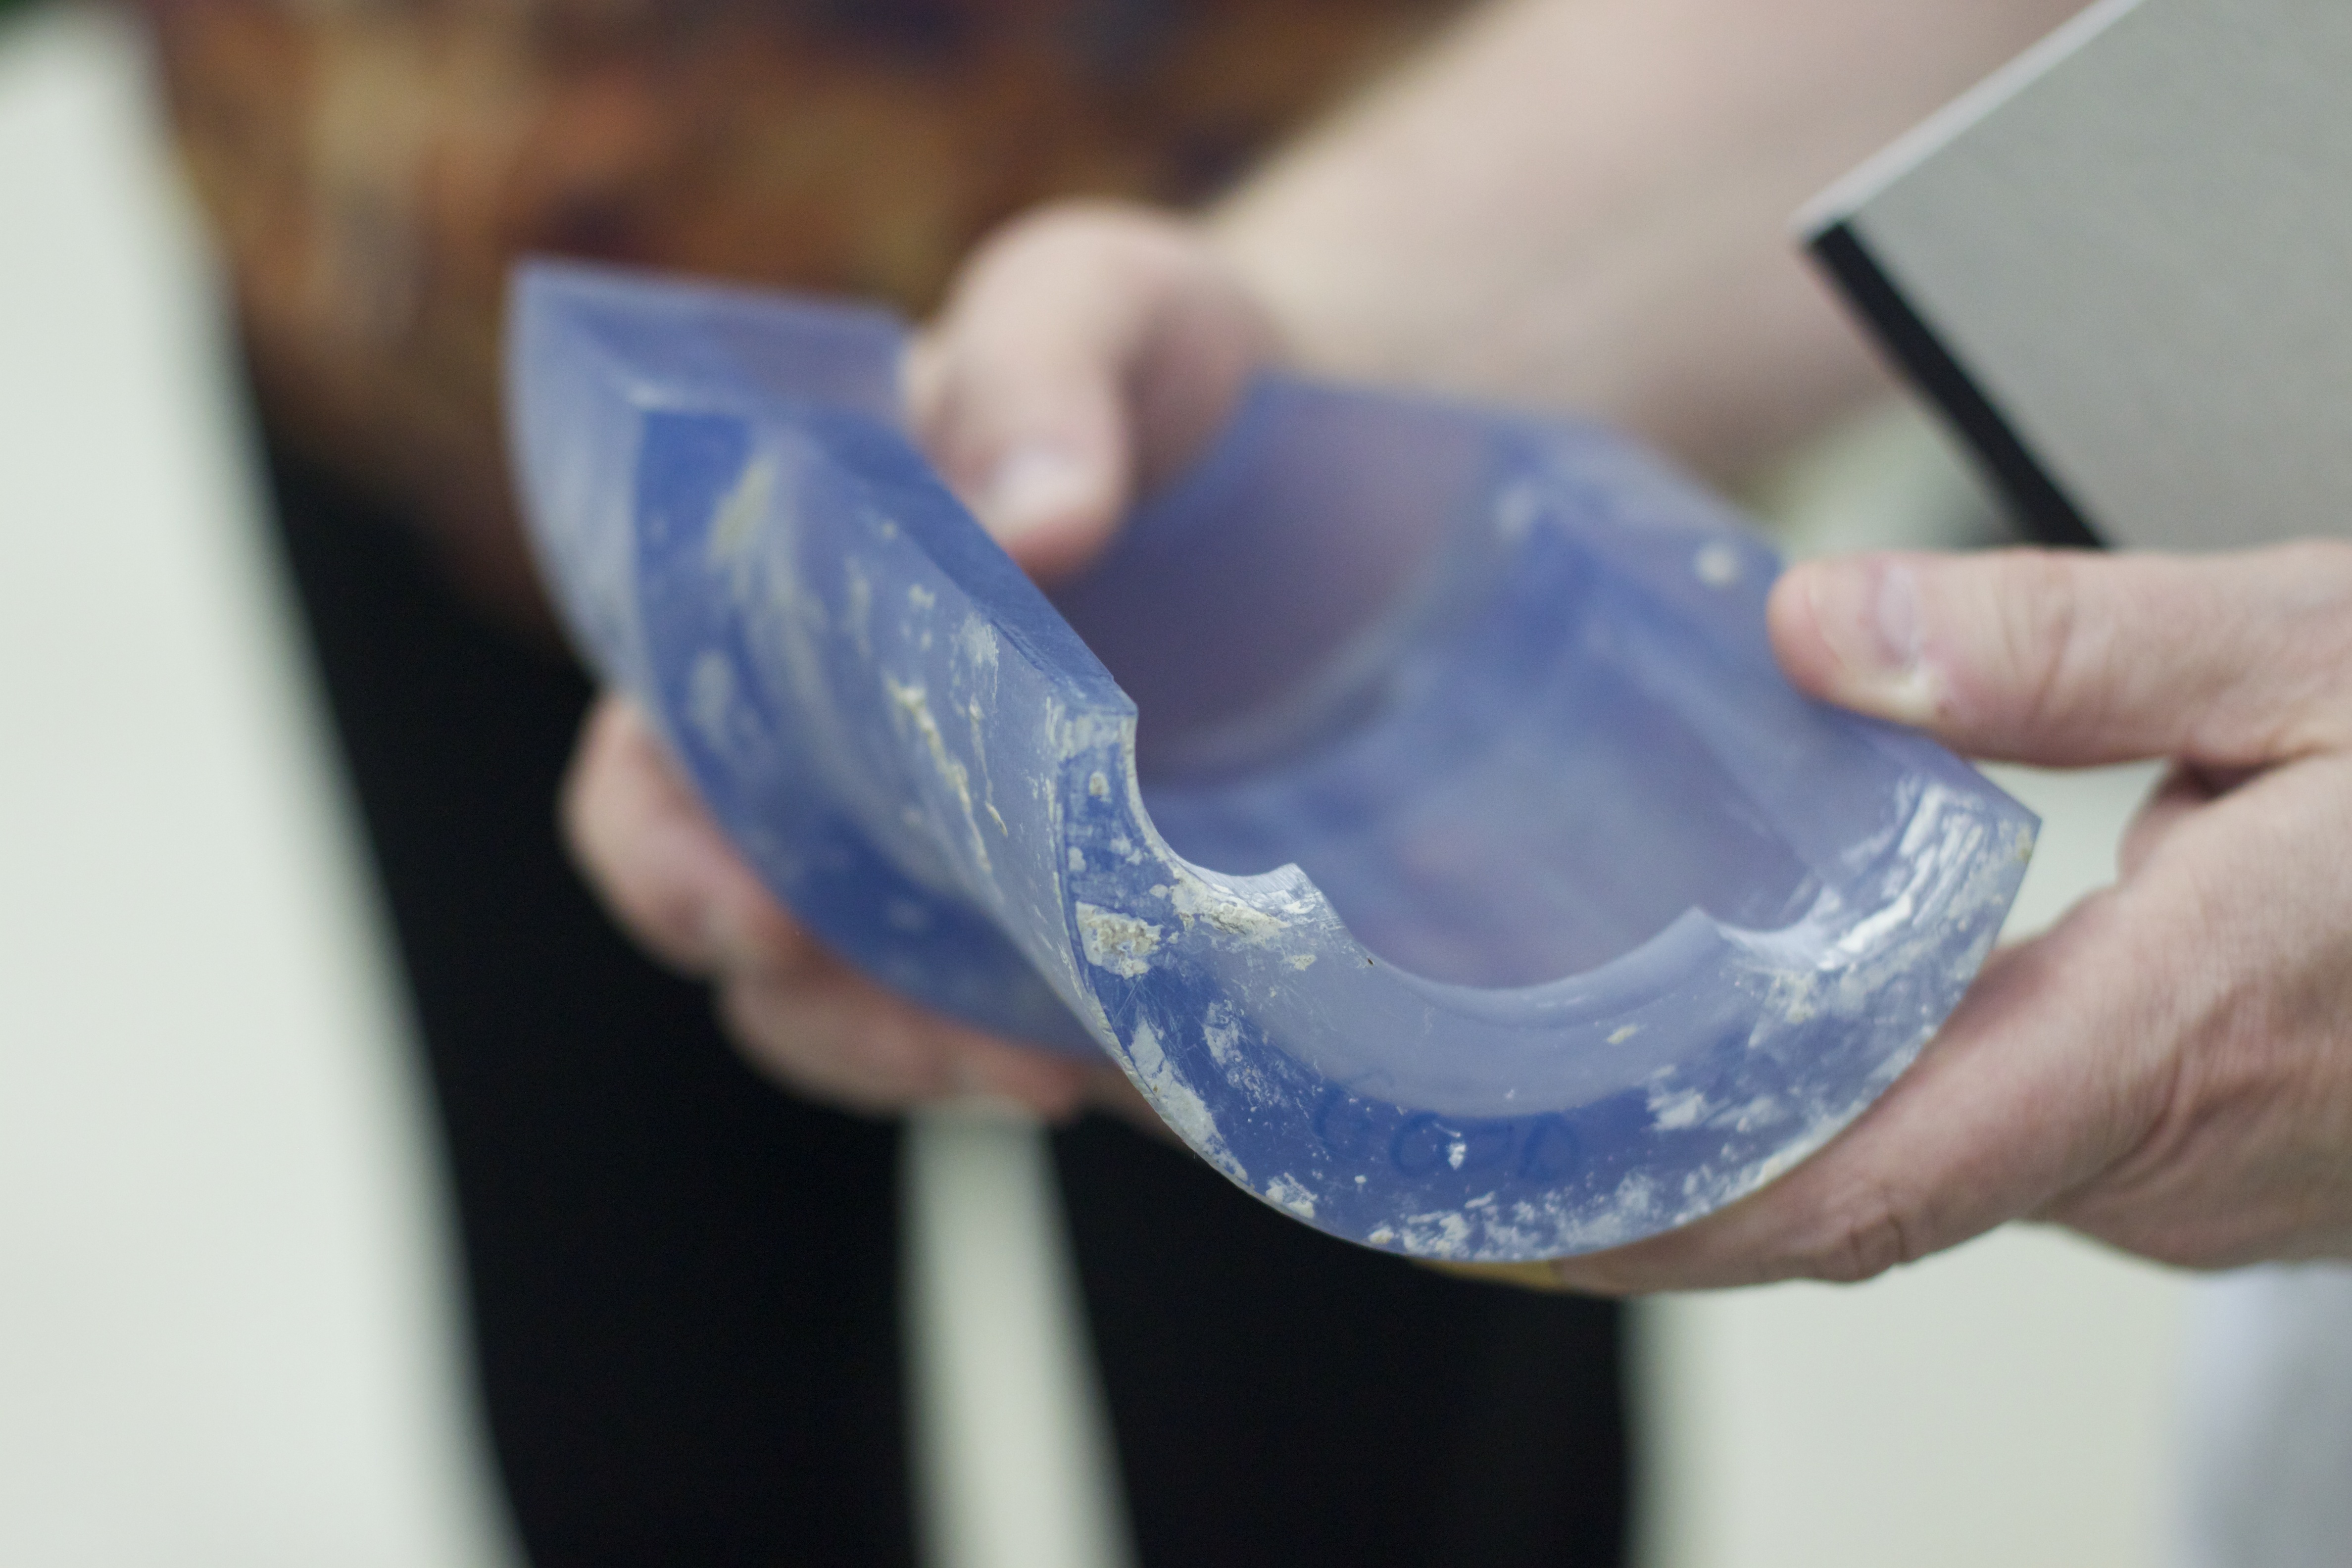
hand, water, flower, glass, finger, biology, blue, material, nasa, close up, organ, langley, macro photography, sense